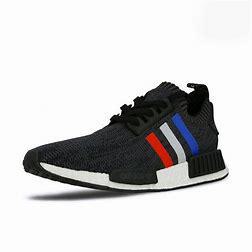
Brand: Adidas
Model: NMD_R1 Pk